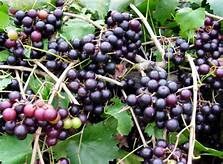
Label: grape